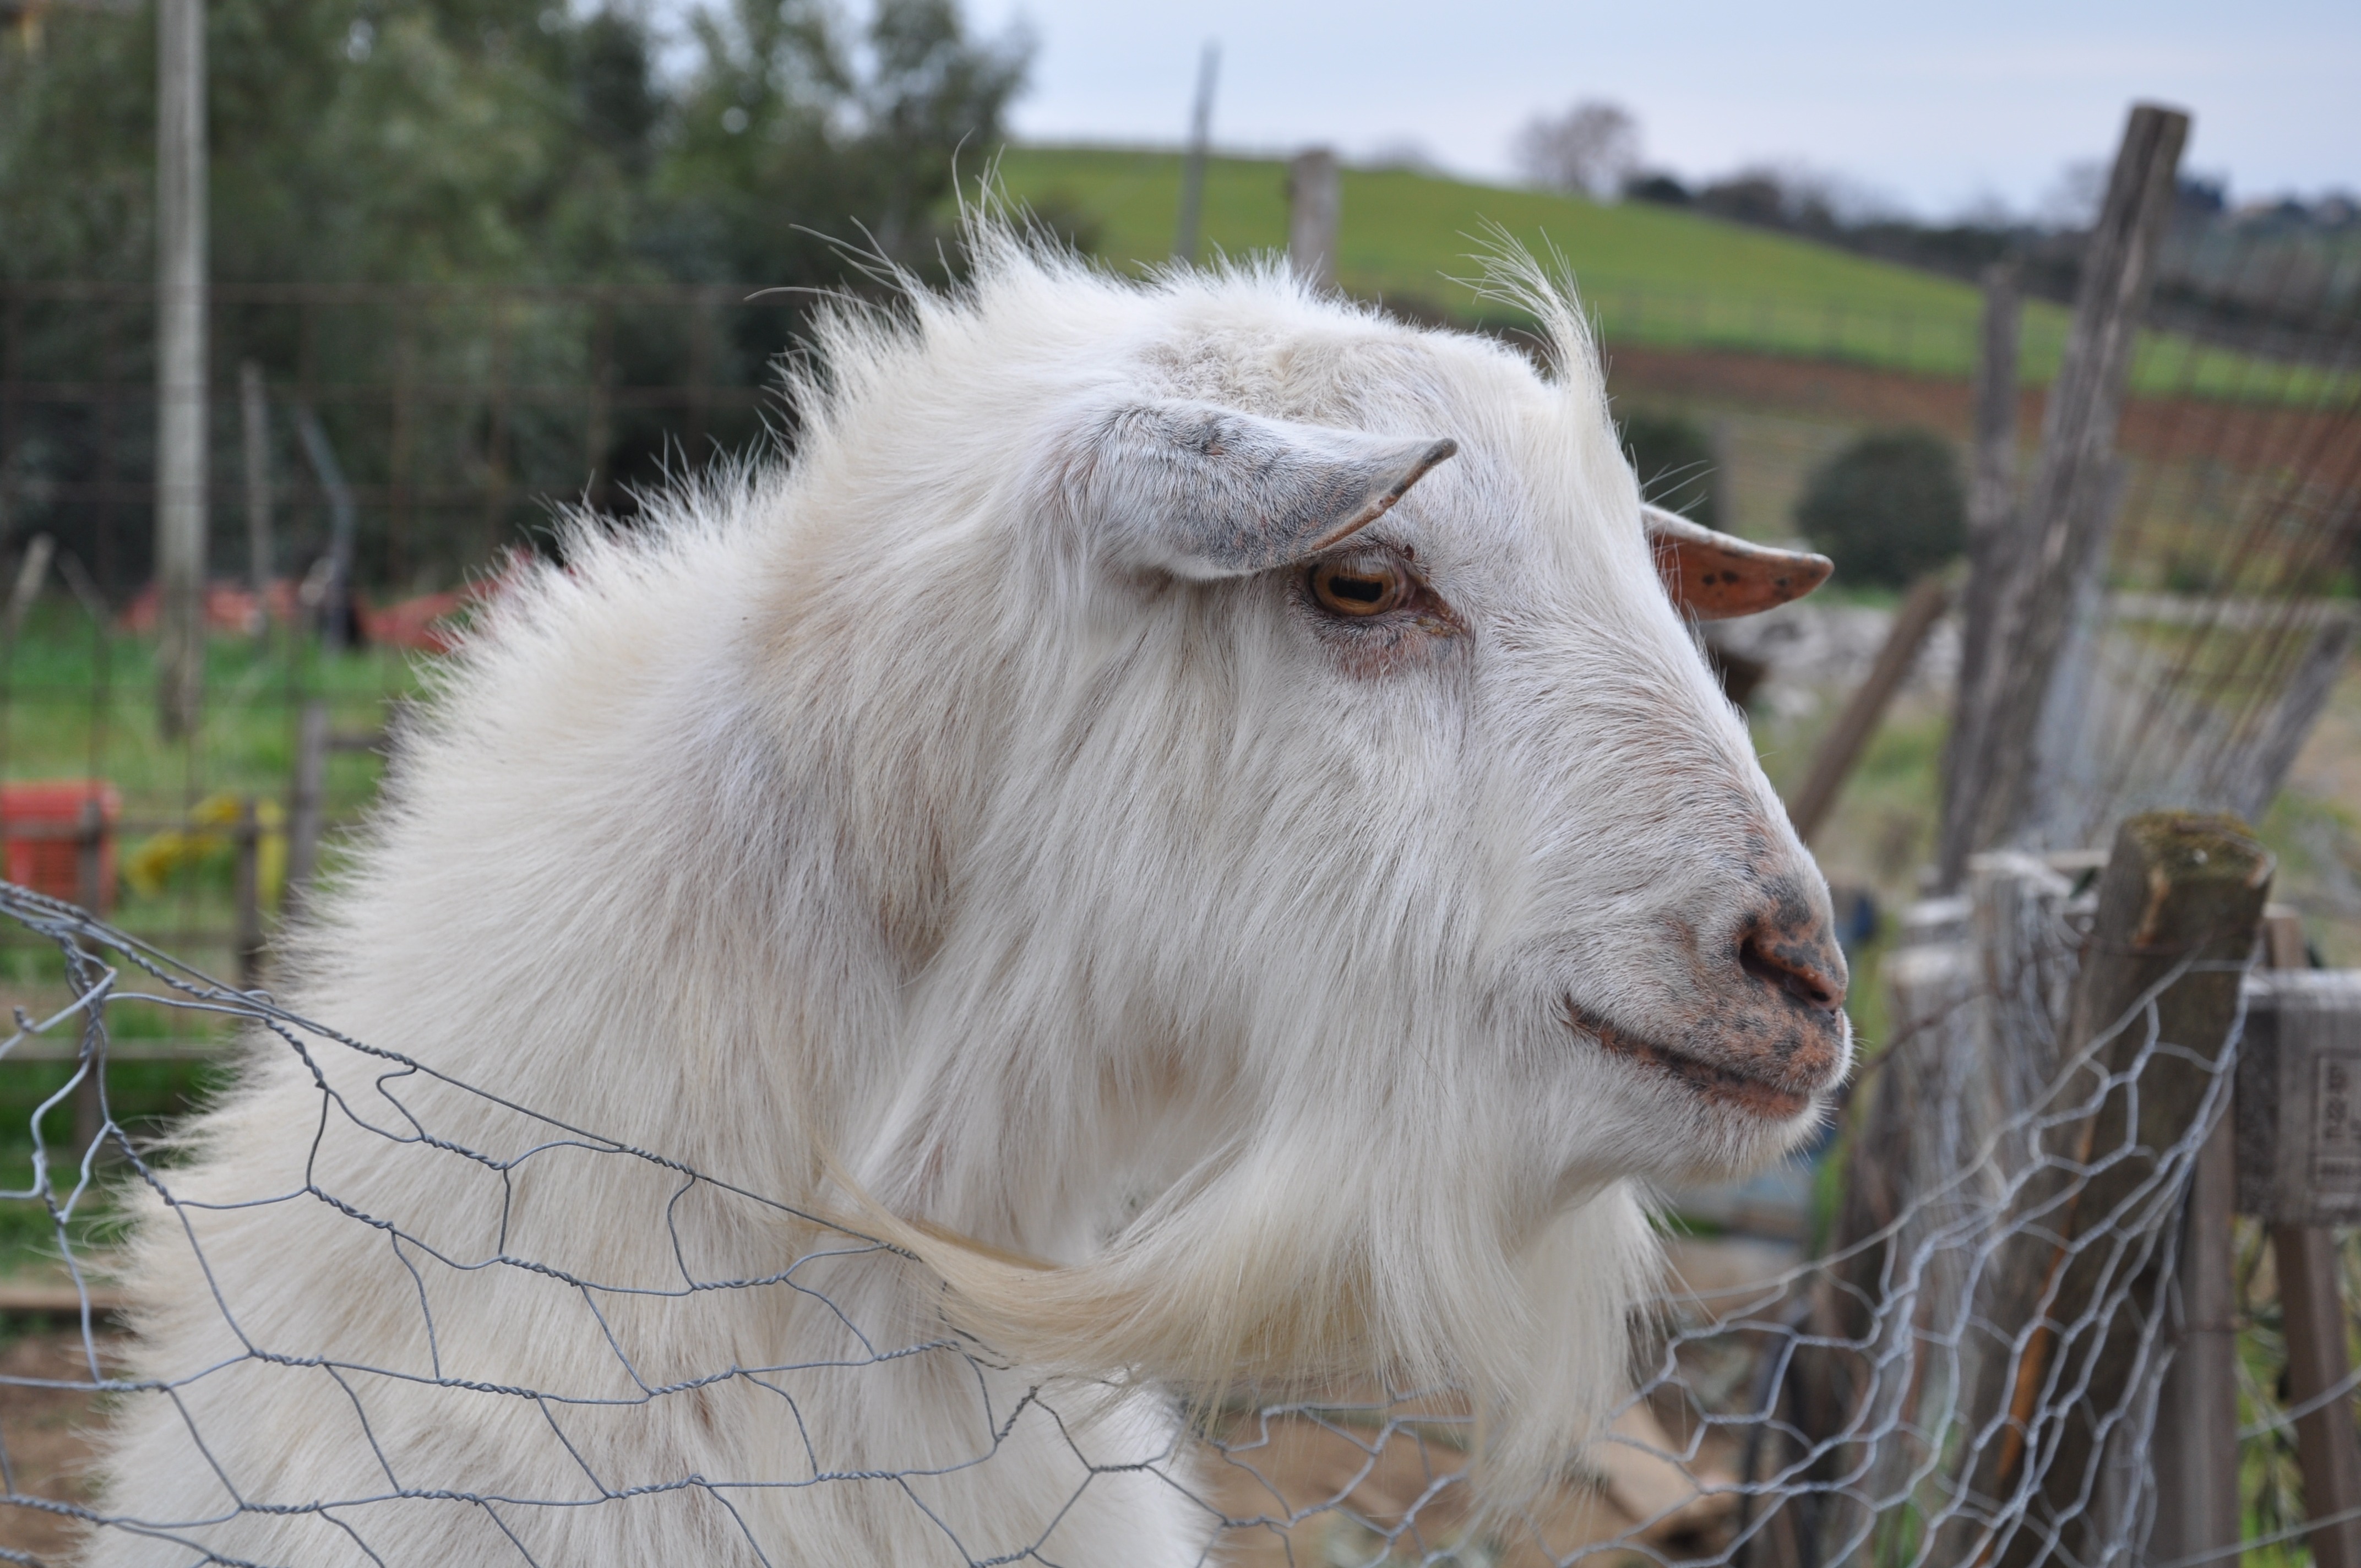
grass, farm, animal, goat, pasture, sheep, mammal, mane, fauna, goats, vertebrate, sheeps, campaign, rural area, cattle like mammal, cow goat family